Scheduled monuments in South Lanarkshire

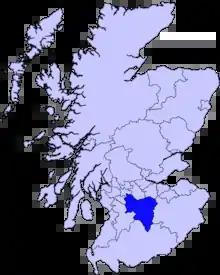
South Lanarkshire shown within Scotland

A scheduled monument in Scotland is a nationally important archaeological site or monument which is given legal protection by being placed on a list (or "schedule") maintained by Historic Environment Scotland. The aim of scheduling is to preserve the country's most significant sites and monuments as far as possible in the form in which they have been inherited.